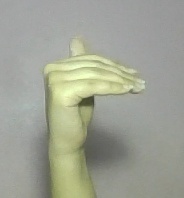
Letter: khaa